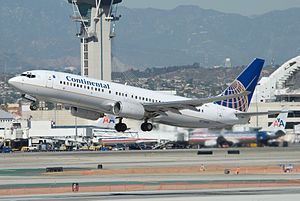
Continental Airlines
Continental Airlines var et flyselskab fra USA, med hovedsæde i Houston, Texas. I 2010 blev Continental fusioneret med UAL Corporation og dermed United Airlines.